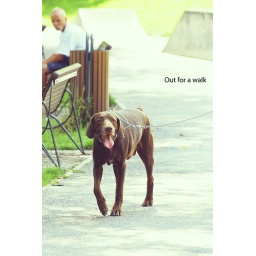
a brown dog taking a walk in the park with his master. You can see the leash in the right side of the photo...